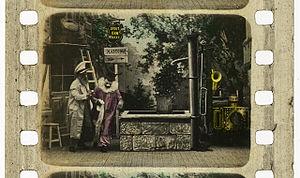
Georges Méliès, né Marie Georges Jean Méliès le 8 décembre 1861 à Paris et mort le 21 janvier 1938 dans la même ville, est un réalisateur de films français et illusionniste. Ayant choisi la prestidigitation comme profession, il profite d'une donation de son père, industriel de la chaussure, pour devenir propriétaire et directeur en 1888 du théâtre Robert-Houdin, en sommeil depuis la mort du célèbre illusionniste.
Automaboulisme et Autorité est un film français comique réalisé par Georges Méliès, sorti en 1899.